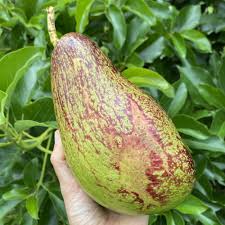
Label: Avocado